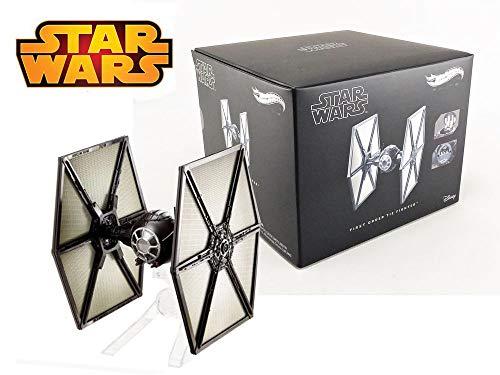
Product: Hot Wheels Star Wars Toy Vehicles
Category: Toys & Games | Play Vehicles | Die-Cast Vehicles
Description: With legendary speed and roaring engines the Star Wars First Order TIE Fighter is a must-have for any Star Wars fan.
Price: $31.72
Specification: ProductDimensions:6.8x13.2x5inches|ItemWeight:13.6ounces|ShippingWeight:13.6ounces(Viewshippingratesandpolicies)|DomesticShipping:ItemcanbeshippedwithinU.S.|InternationalShipping:ThisitemcanbeshippedtoselectcountriesoutsideoftheU.S.LearnMore|ASIN:B073SDP34Y|Itemmodelnumber:DMT90|Manufacturerrecommendedage:14-18years